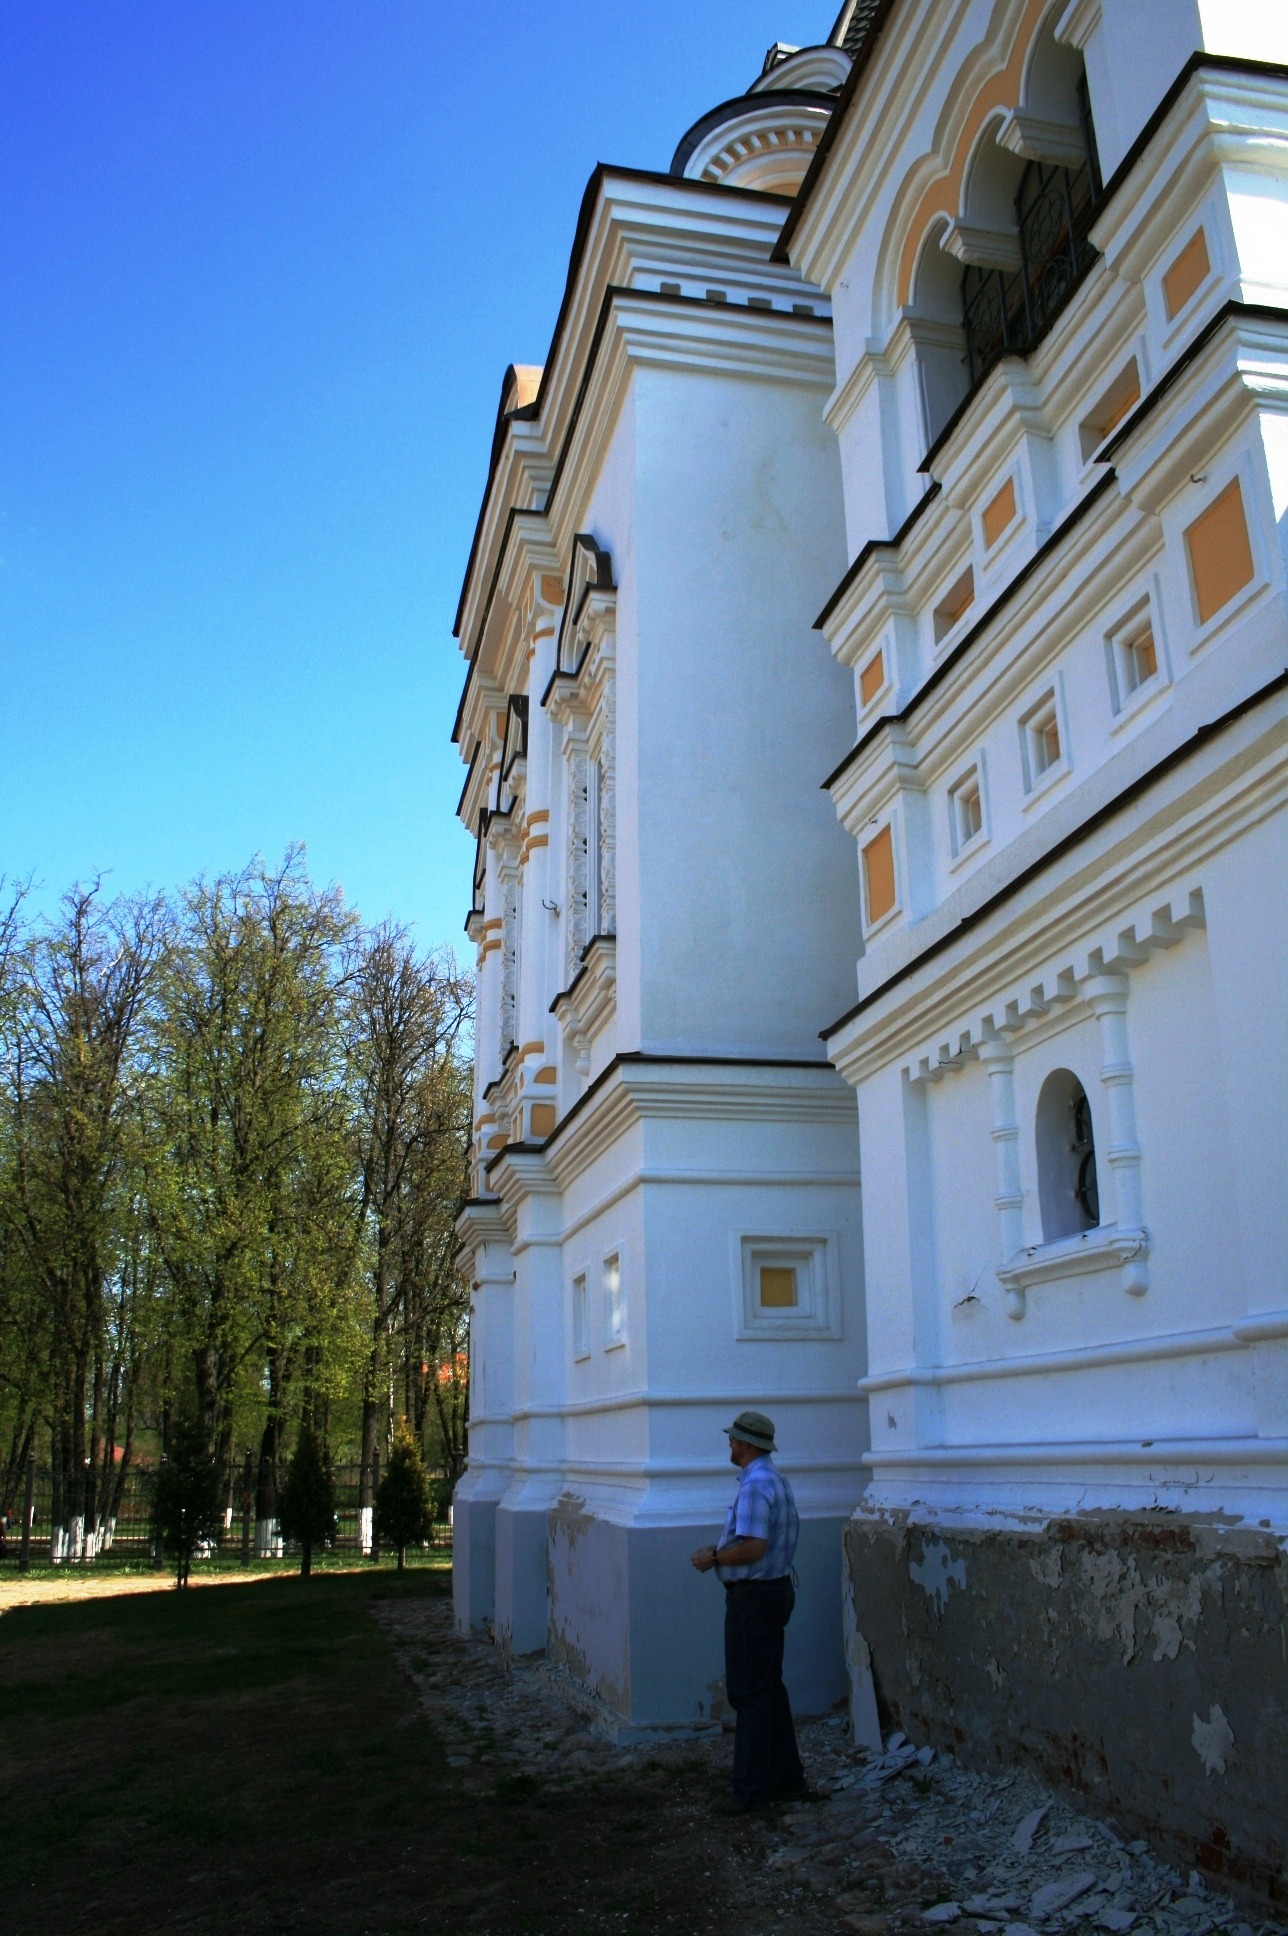
tree, architecture, sky, white, villa, mansion, house, window, building, chateau, palace, home, wall, landmark, facade, church, cathedral, trees, ornate, ledges, estate, neighbourhood